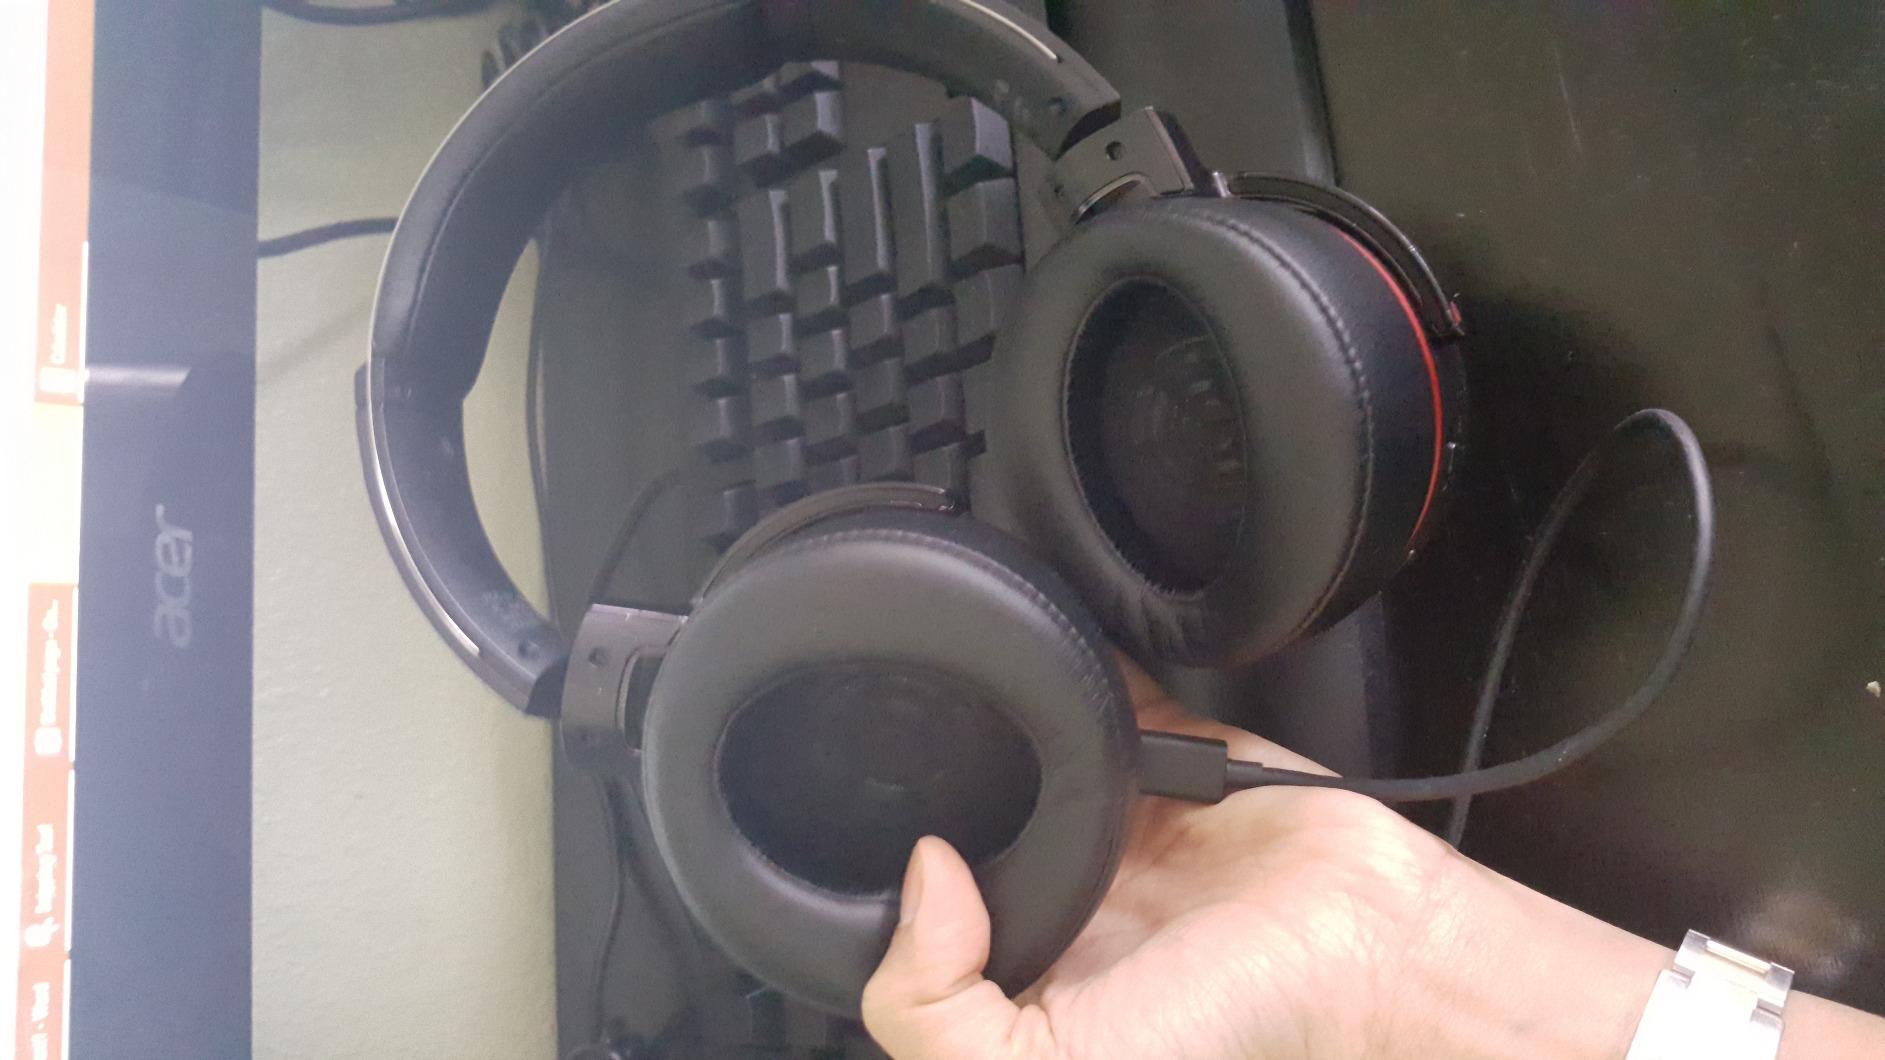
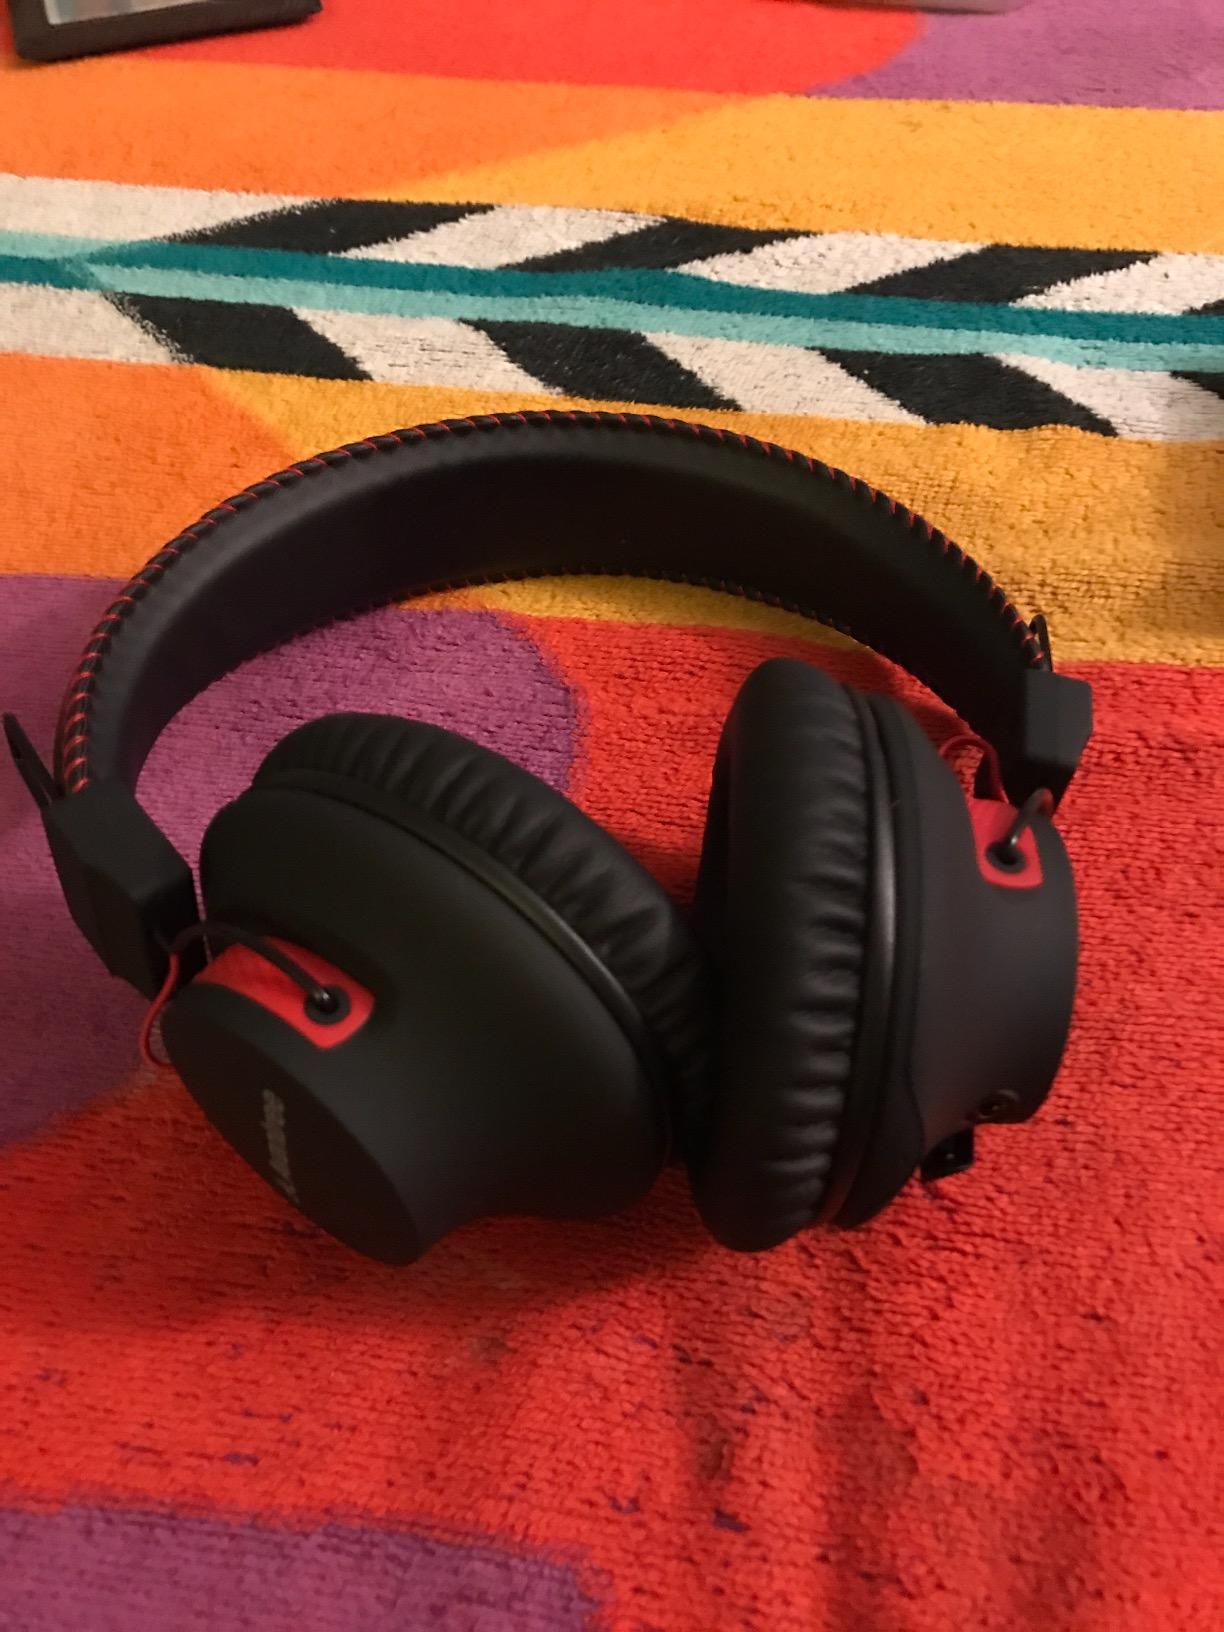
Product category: headphones
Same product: no